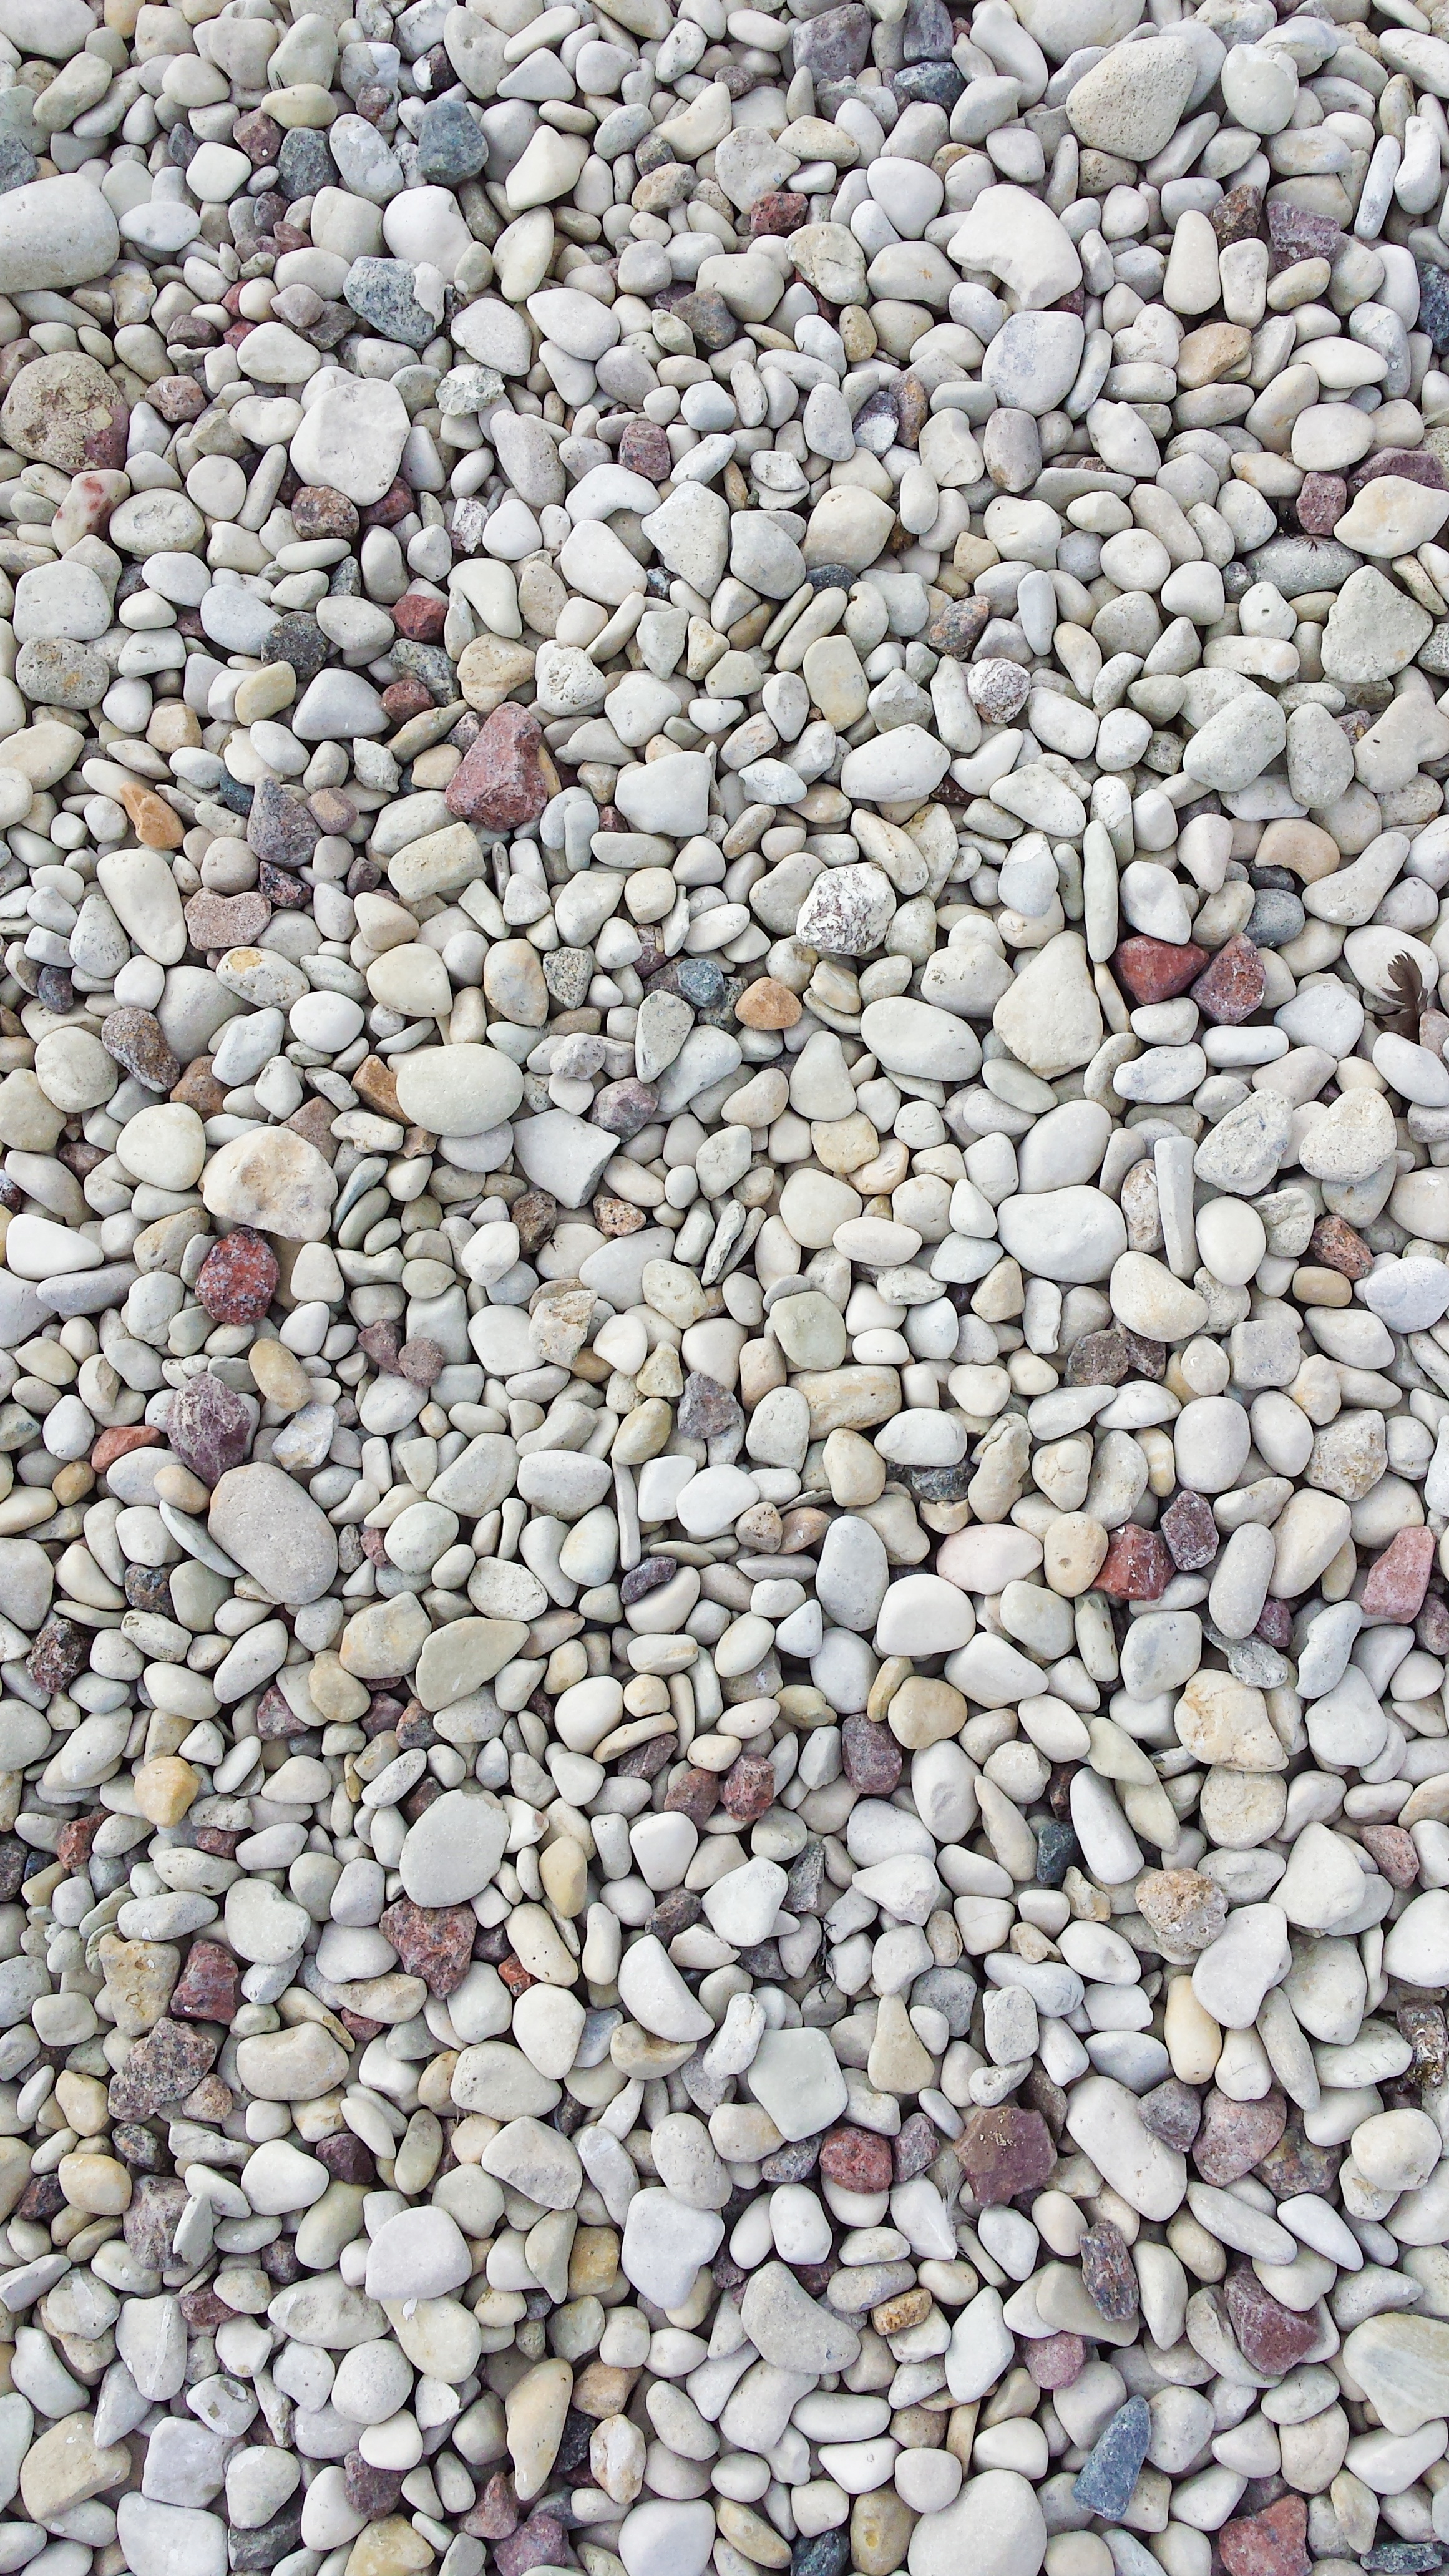
nature, sand, rock, texture, floor, cobblestone, stone, asphalt, pattern, tranquil, natural, pebble, soil, stone wall, material, grey, rubble, geology, gravel, stone background, flooring, road surface